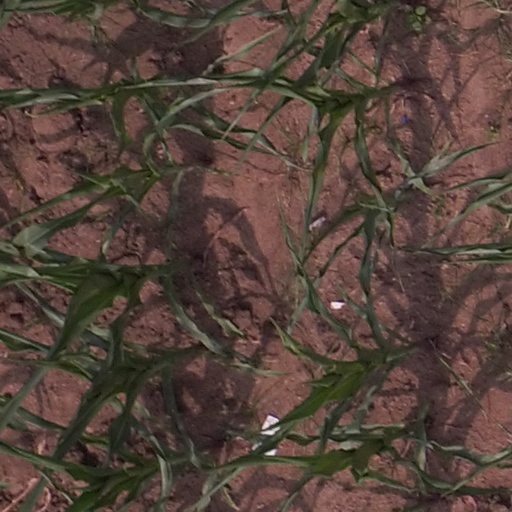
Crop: maize; corn